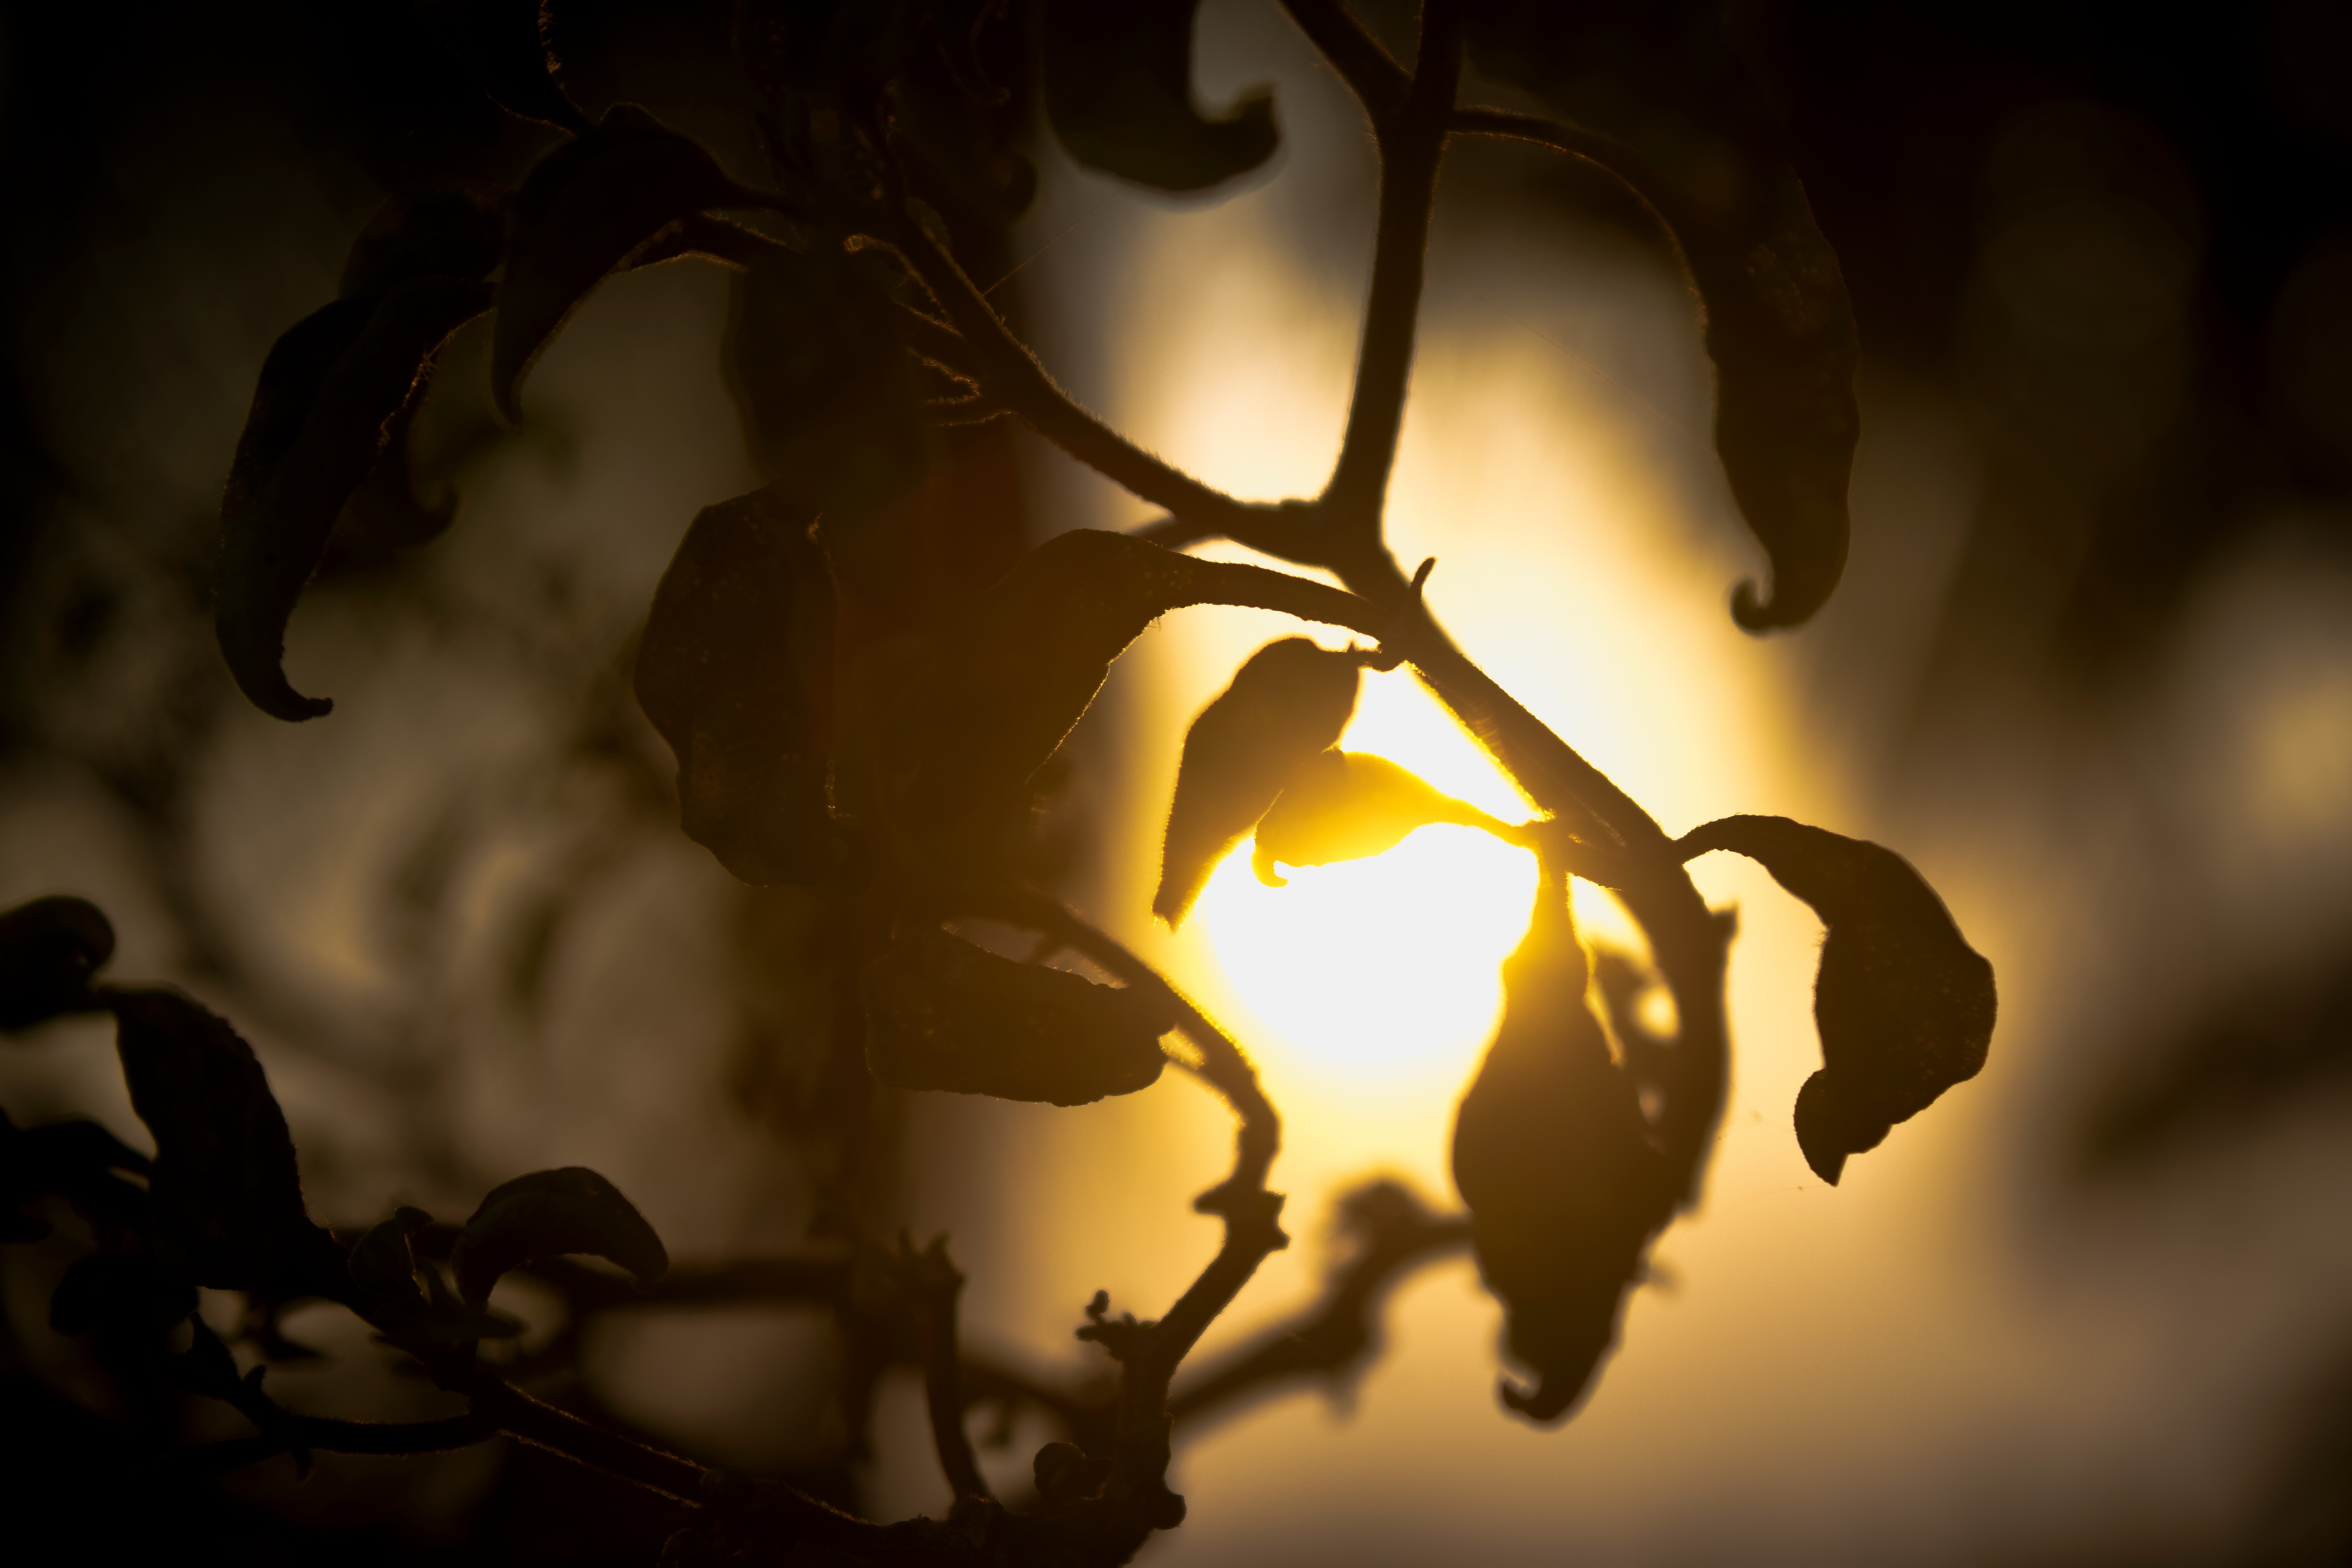
branch, light, night, sunlight, leaf, flower, reflection, autumn, shadow, flame, darkness, lighting, close up, macro photography, computer wallpaper